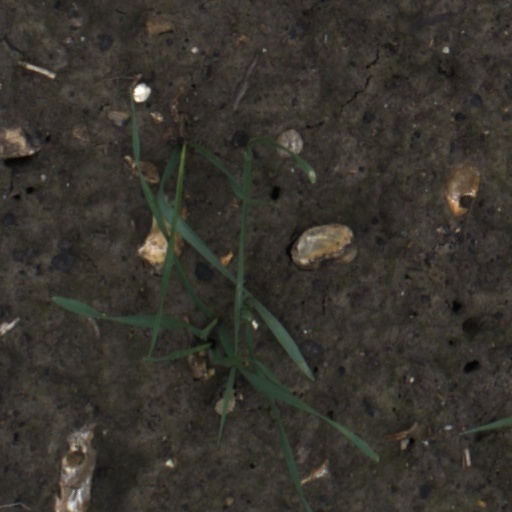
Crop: wheat